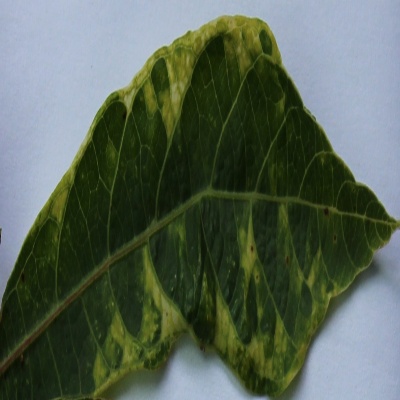
Crop: Cassava
Condition: mosaic